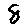
Label: 8